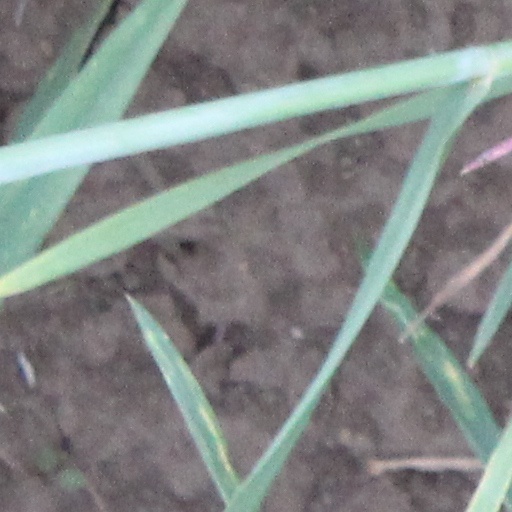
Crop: wheat